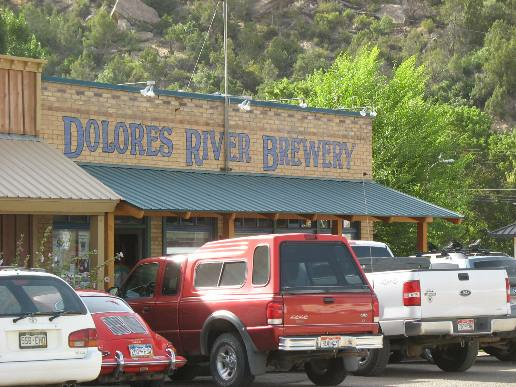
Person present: No